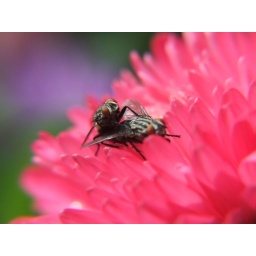
Two flies mating on a pink flower at my Grandad's house in Southampton